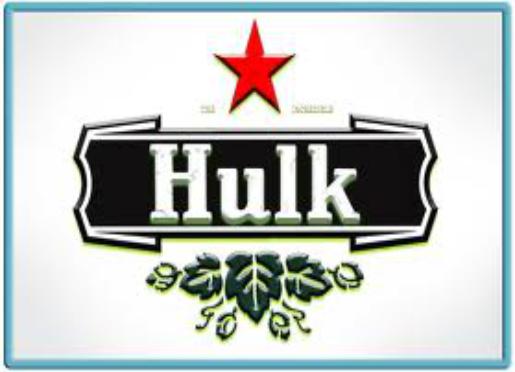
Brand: Hulk
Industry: Necessities